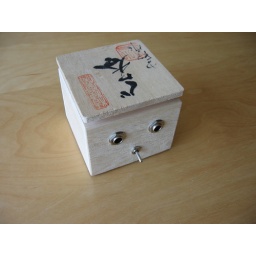
electronic drum synth trigger built in a recycled wooden box